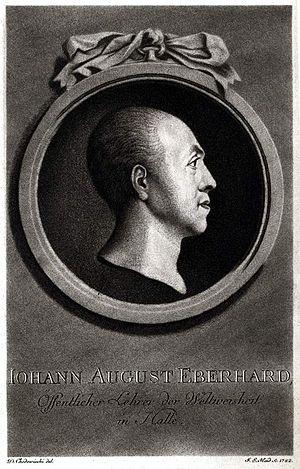
Johann August Eberhard est un philosophe et théologien protestant allemand du XVIIIᵉ et du début du XIXᵉ siècle.
Johann Elias Haid ou Hayd, né en 1739 à Augsbourg où il est mort le 5 avril 1809, est un graveur sur cuivre et en manière noire, ainsi que portraitiste et éditeur allemand. Il est le fils du graveur et éditeur Johann Jacob Haid.